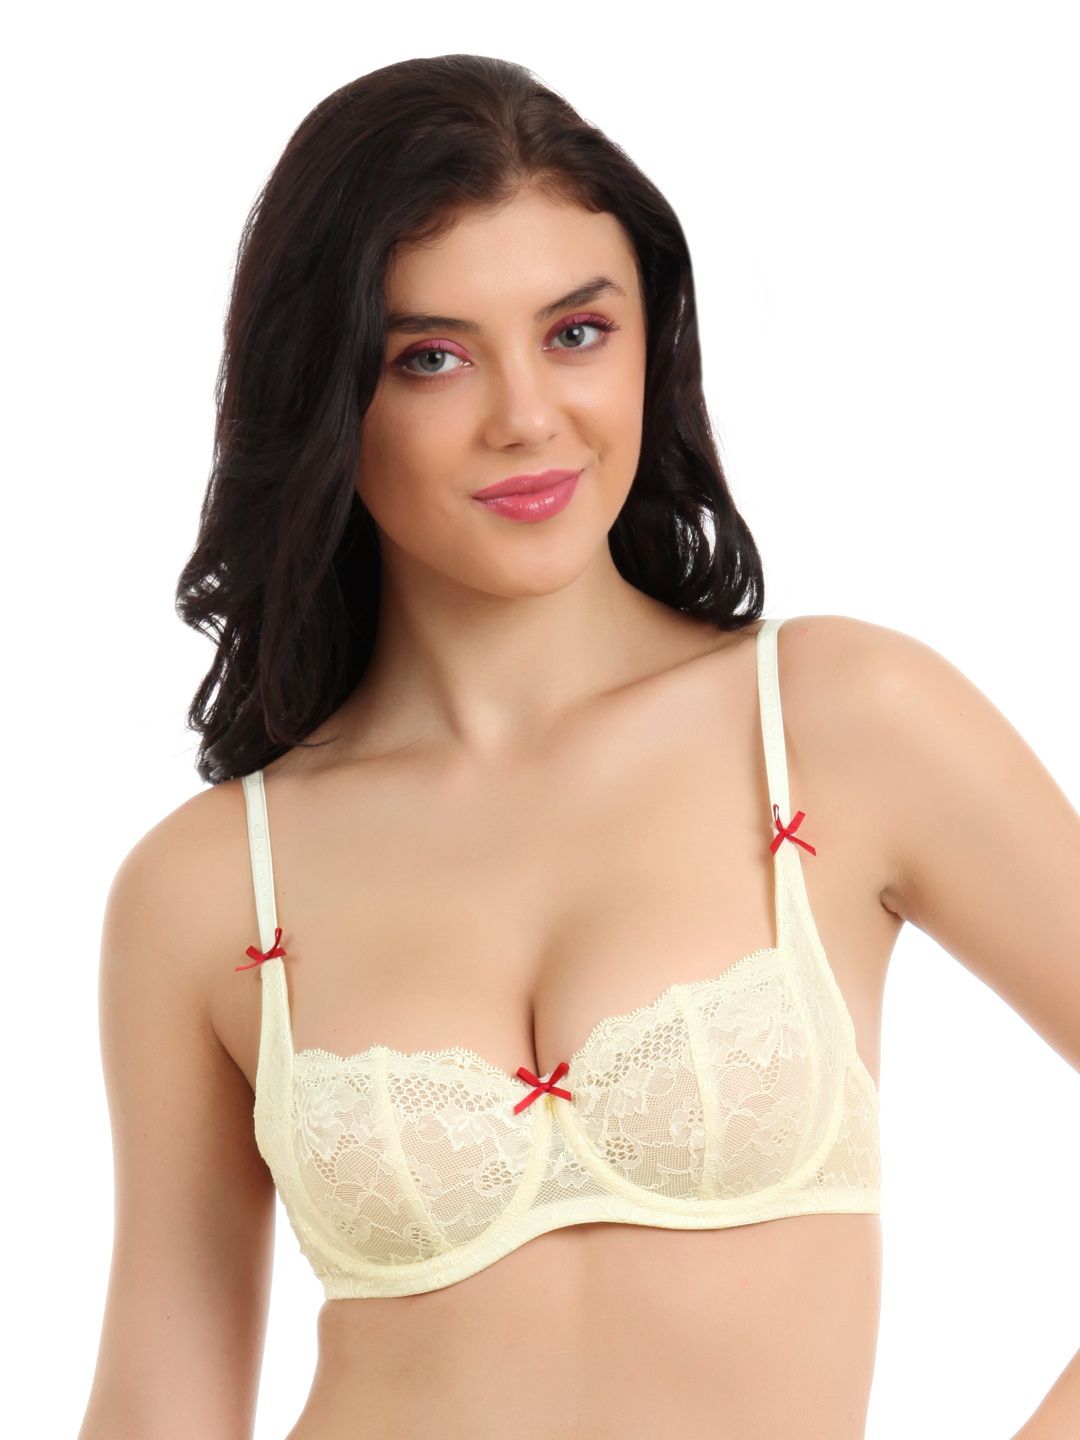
Avirate Cream Bra
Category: Apparel / Innerwear / Bra
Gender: Women
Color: Cream
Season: Summer 2014
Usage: Casual